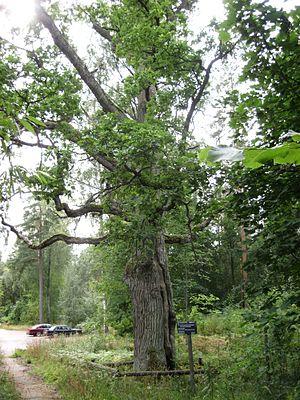
Kuninkaantammi est une nouvelle section du quartier de Kaarela à Helsinki en Finlande.